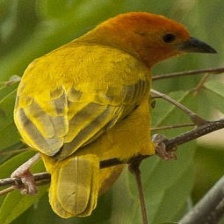
Species: EASTERN GOLDEN WEAVER
Scientific name: PLOCEUS SUBAUREUS